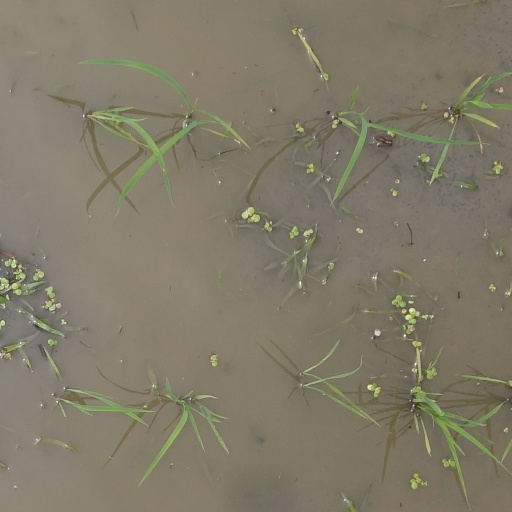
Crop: rice